Volksempfänger

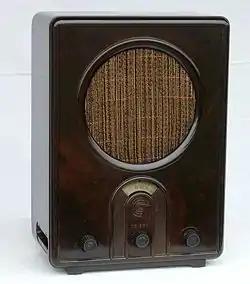
"Volksempfänger" VE301 - The distinctive Bakelite cabinet was designed by the architect and industrial designer Walter Maria Kersting.

The Volksempfänger (“people’s receiver”) was a range of low-cost vacuum tube radio receivers produced in Germany during the 1930s. It was developed by engineer Otto Griessing at the request of Joseph Goebbels, the Reich Minister of Propaganda of the Nazi government.